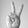
ASL letter: V